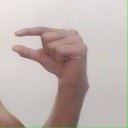
अक्षर: ग